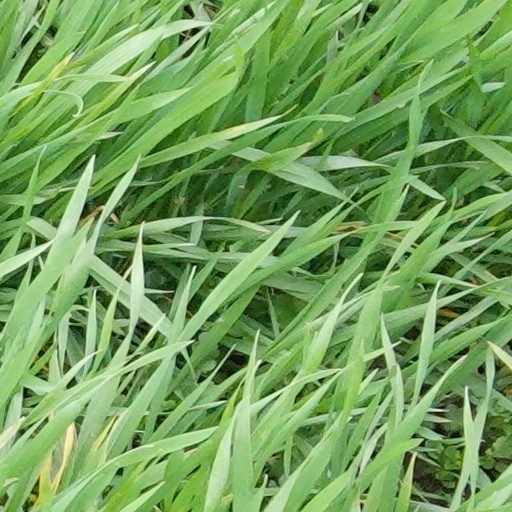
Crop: wheat